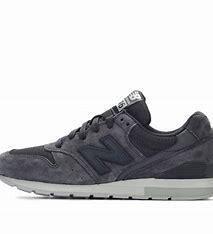
Brand: New
Model: Balance New Balance 996 Marathon